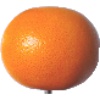
Label: pink_grapefruit